Louisiana Creole people

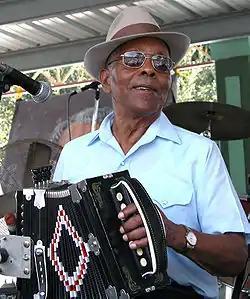
Creole accordionist Bois Sec Ardoin, longtime musical partner of Canray Fontenot and Wade Frugé

The mixed race family members received the same status as their white relatives at family gatherings.